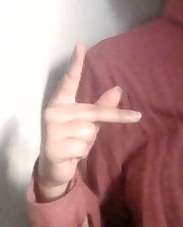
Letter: dha